Isonomy (horse)

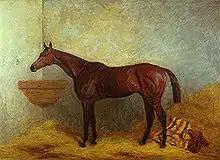
Isonomy by Harry Hall

Isonomy (May 1875 – April 1891) was a British Thoroughbred racehorse and sire. In a career that lasted from 1877 to 1880 he ran fourteen times and won ten races. As a three-year-old he deliberately bypassed the Classics in order that his owner could land a massive betting coup in the Cambridgeshire Handicap at Newmarket. In the following two seasons he was the dominant stayer in Britain, producing a series of performances which led many contemporary observers to regard him as one of the greatest racehorses of the 19th century. He was then retired to stud, where he became a successful stallion.